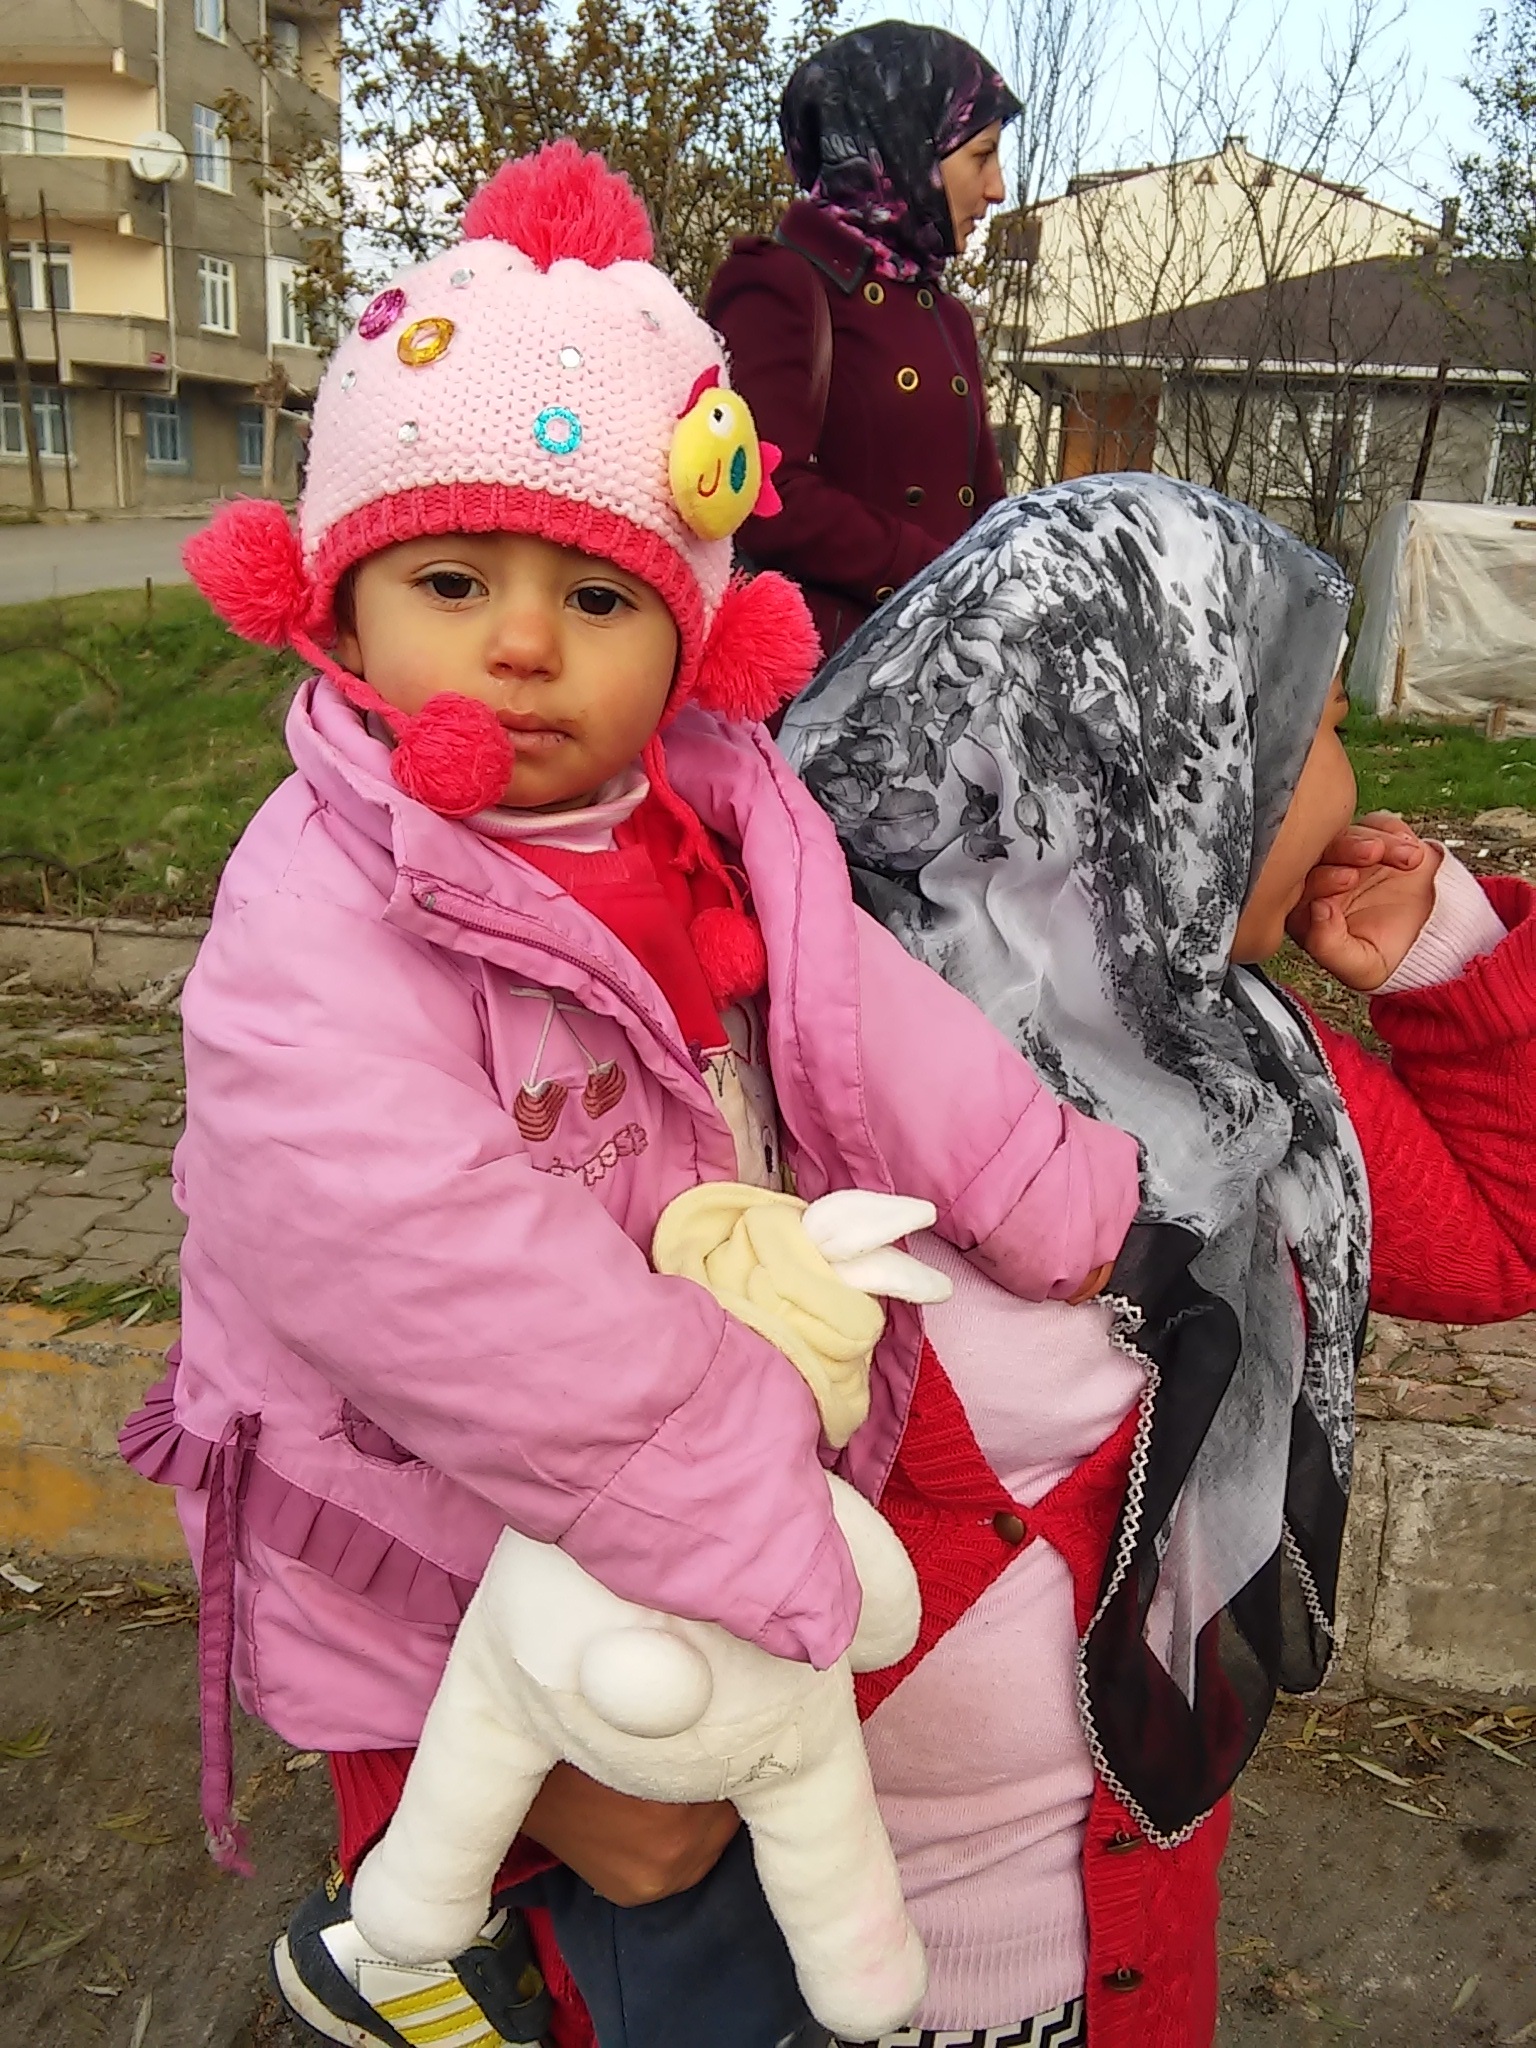
people, child, bazaar, clothing, fun, toddler, costume, refugees, children s, syria